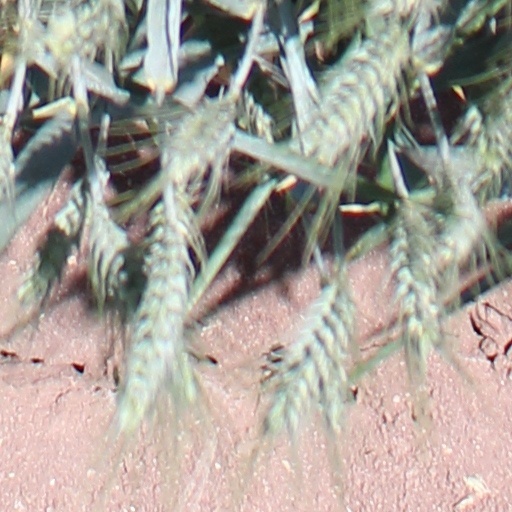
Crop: wheat